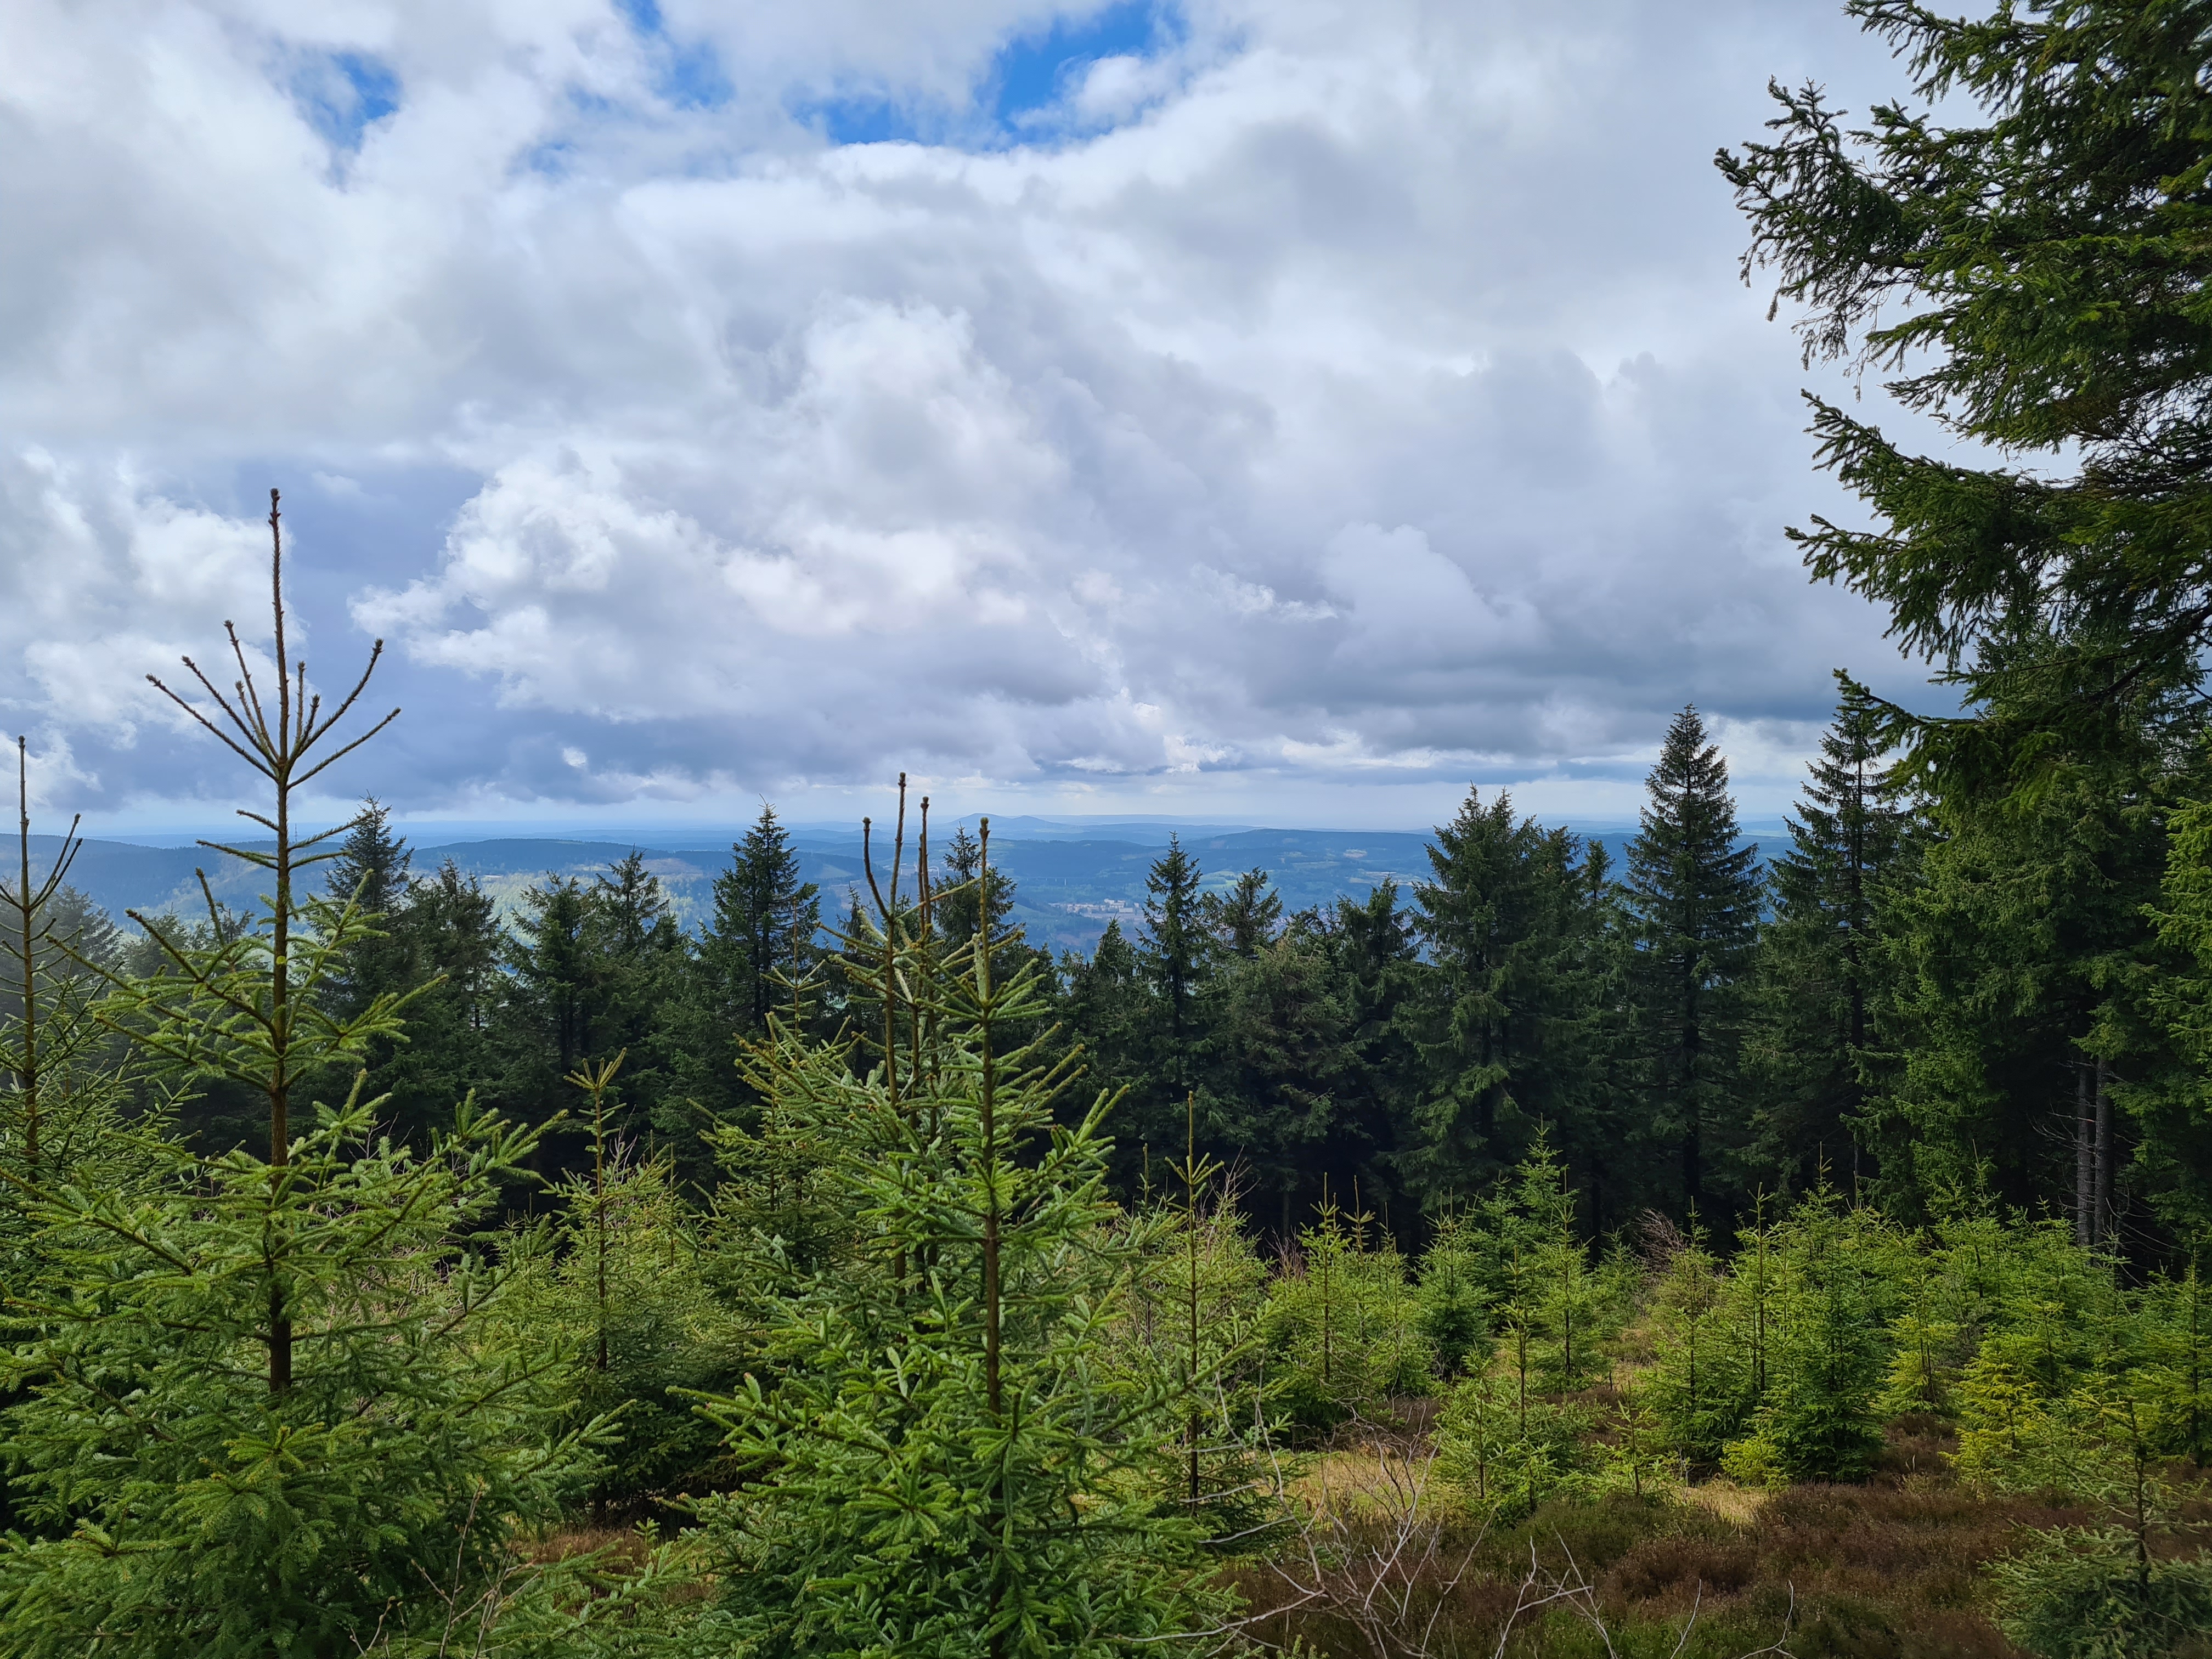
natural, cloud, sky, plant, plant community, larch, natural landscape, highland, terrestrial plant, tree, evergreen, woody plant, cumulus, grass, grassland, landscape, meadow, mountain range, hill, spruce fir forest, temperate broadleaf and mixed forest, forest, wildlife, conifer, hill station, road, mountain, fell, reservoir, ridge, meteorological phenomenon, woodland, temperate coniferous forest, jungle, Northern hardwood forest, old growth forest, tropical and subtropical coniferous forests, valdivian temperate rain forest, shrub, shrubland, chaparral, grove, massif, prairie, pine, rainforest, pine family, fir, horizon, trail, tundra, spruce, white pine